Small River Lea

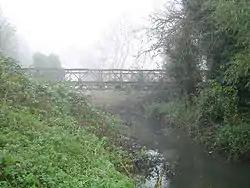
The Small River Lea at Cheshunt spanned by a Bailey bridge

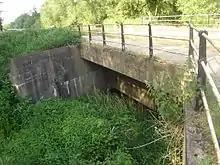
The river at Aqueduct Lock

The river leaves the Old River Lea below Kings Weir to flow through an aqueduct under the River Lee Navigation at Aqueduct Lock. It is joined by Turnford Brook at Turnford before meandering in a southerly direction past various lakes including the North Metropolitan and Cheshunt Lake and parallel with the West Anglia Main Line railway line. The river forms a boundary with the Lee Valley youth hostel at Cheshunt before flowing under Windmill Lane close to Cheshunt railway station. It flows close to the Lea Valley railway line and then between Bowyers Water and the River Lee Navigation before passing under the A121 road close to Waltham Cross to the west and Waltham Abbey to the east. The river passes under the M25 motorway into Rammey Marsh to merge with Turkey Brook below Enfield Lock close to the A1055 road.